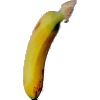
Label: Banana Lady Finger 1